Harrogate

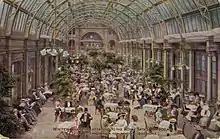
Opened in 1897, The Winter Gardens Baths are historically one of the town's most famous landmarks. The building still stands and is now owned by JD Wetherspoon

Harrogate railway station and Harrogate bus station in the town centre provide transport connections. Leeds Bradford Airport is southwest of Harrogate. The main roads through the town are the A61, connecting Harrogate to Leeds and Ripon, and the A59, connecting the town to York and Skipton. Harrogate is also connected to Wetherby and the A1(M) by the A661, while the A658 from Bradford forms a bypass around the south of the town. Harrogate had a population of 73,576 at the 2011 UK census; the built-up area comprising Harrogate and nearby Knaresborough had a population of 89,060, while the figure for the much wider Borough of Harrogate, comprising Harrogate, Knaresborough, Ripon, as well as a number of smaller settlements and a large rural area, was 157,869.